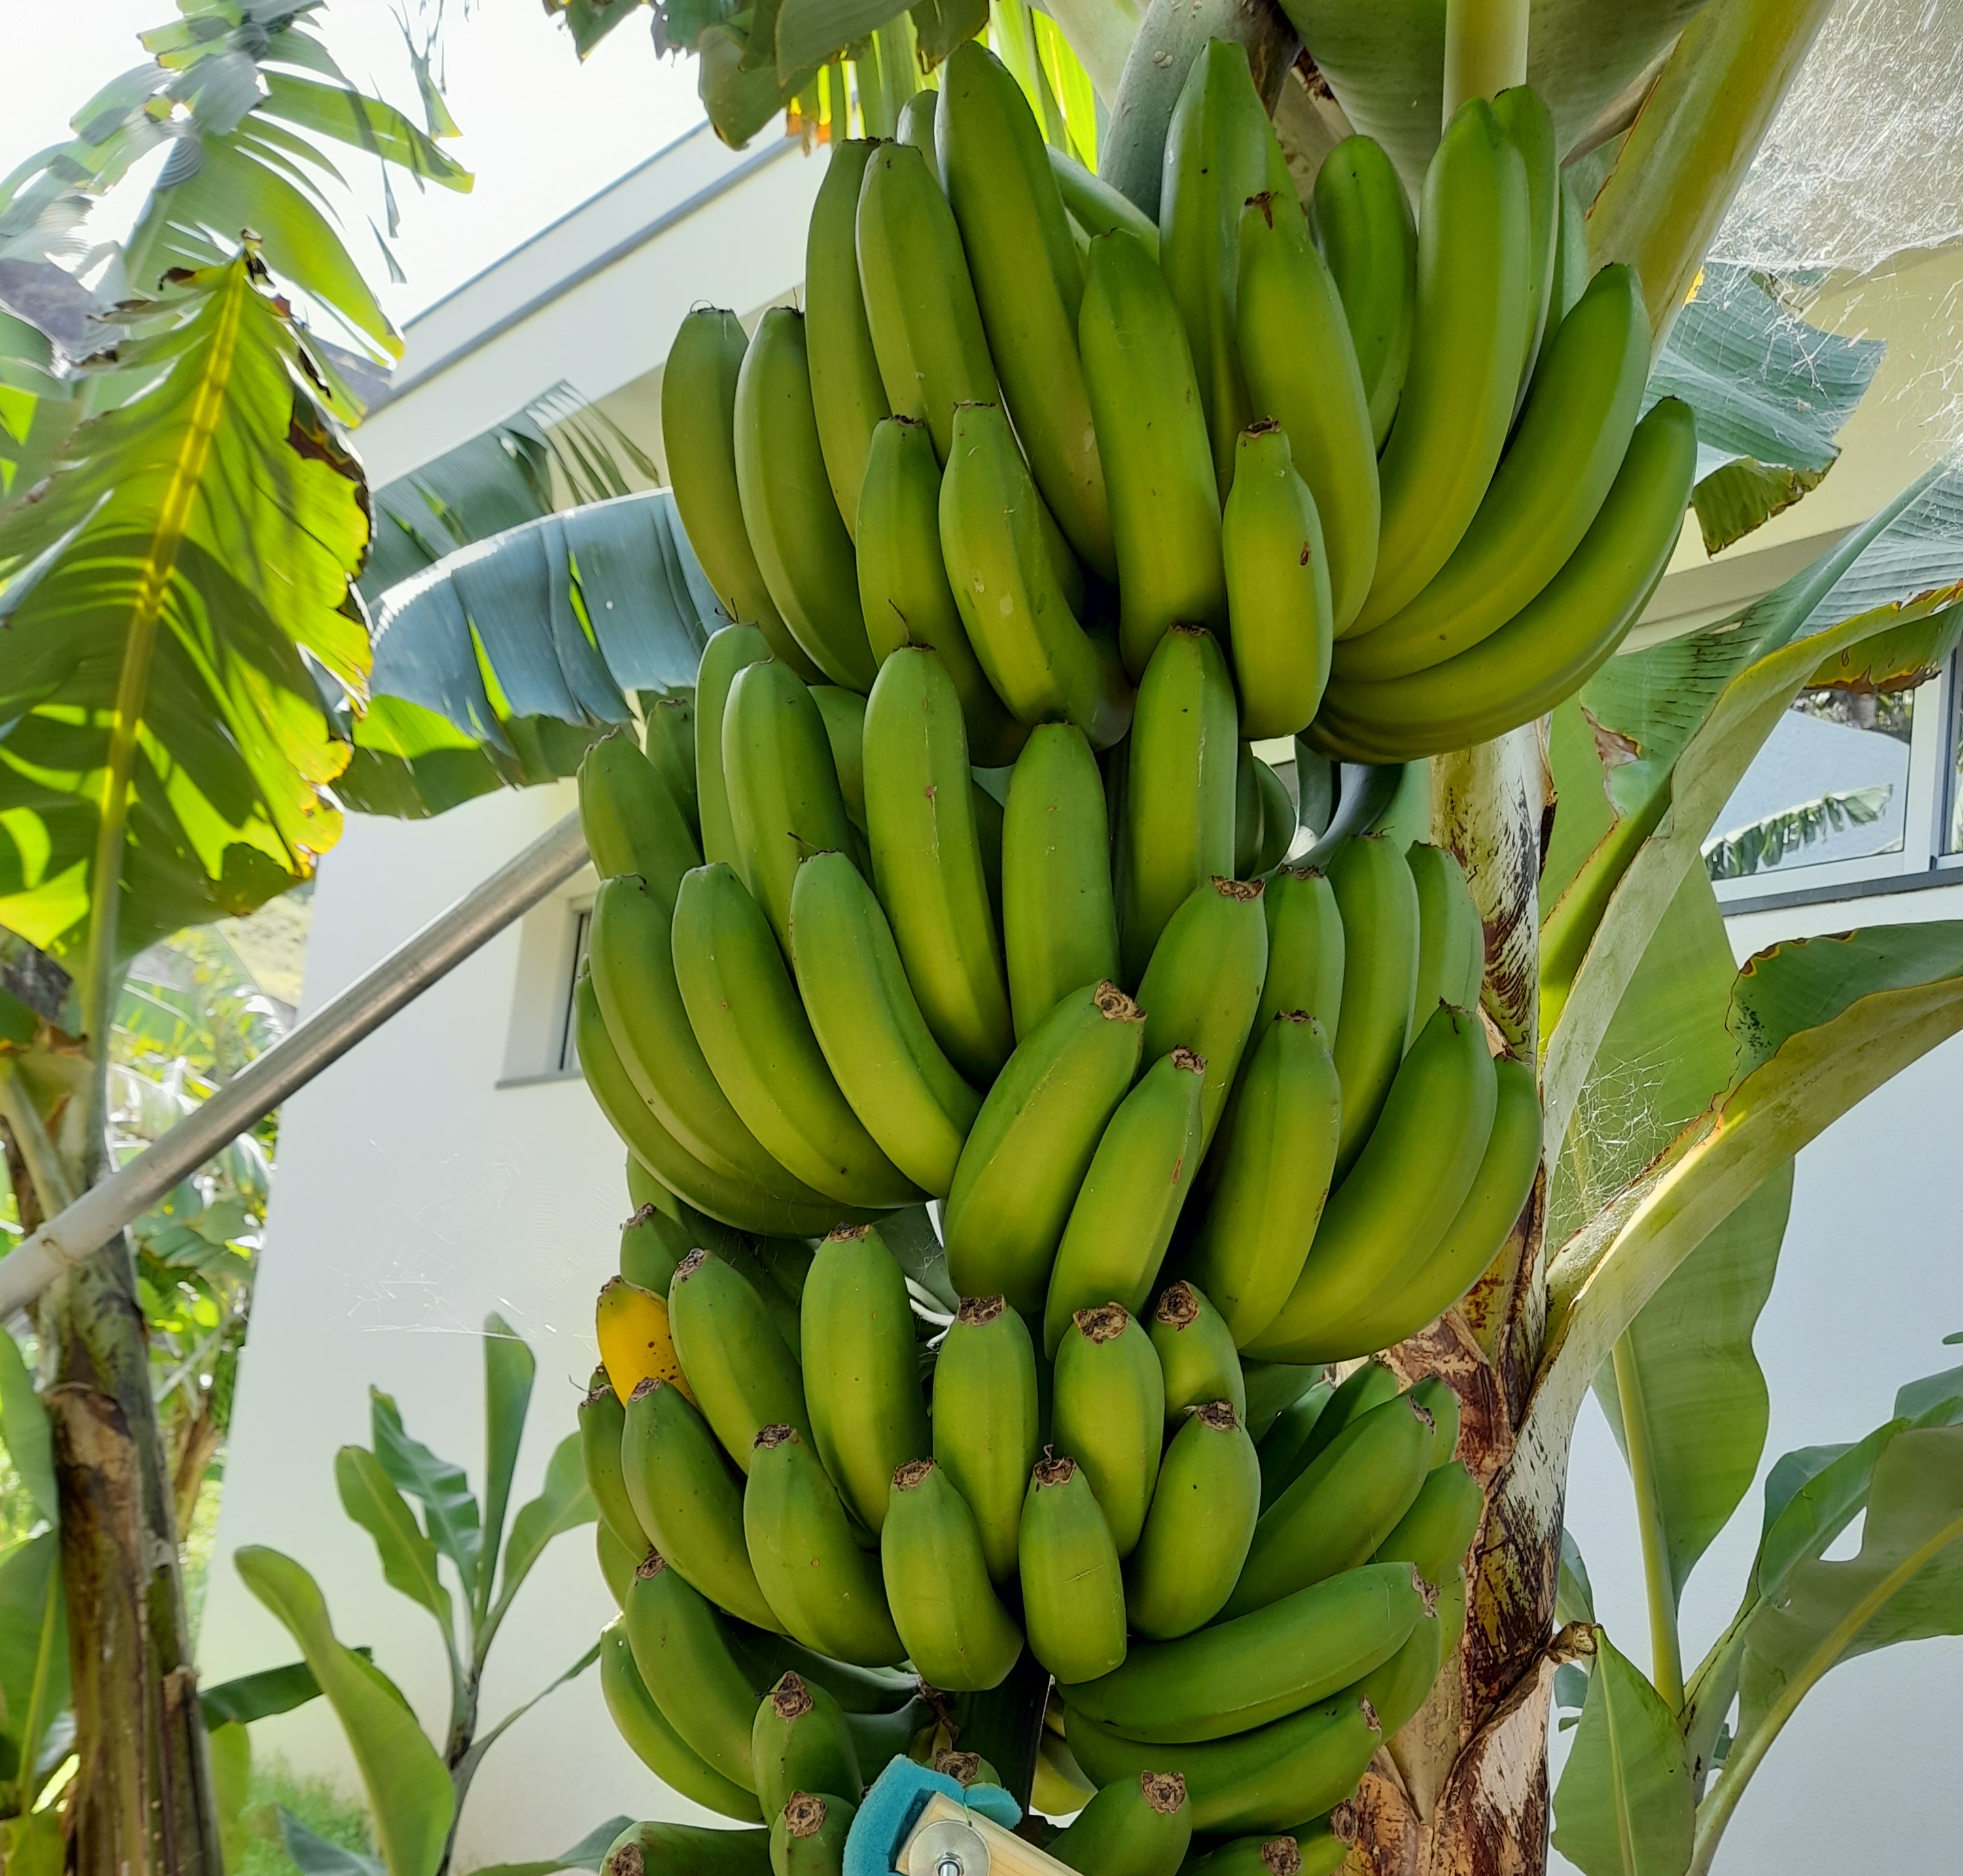
Label: Cut